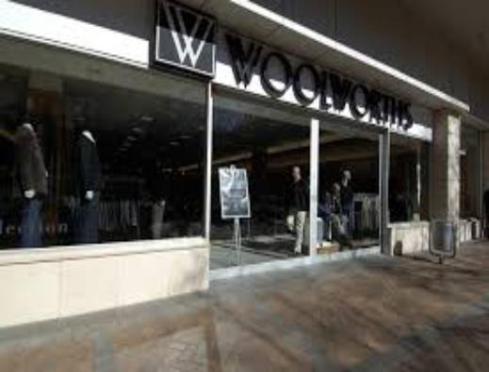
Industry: Others